Ruth Durlacher

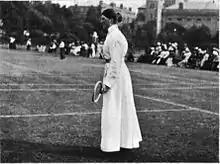
Ruth Durlacher (before 1903)

Ruth Durlacher (née Dyas; 22 July 1876 – 21 September 1946) was an Irish tennis player. She played in the Wimbledon Championships between 1897 and 1907.